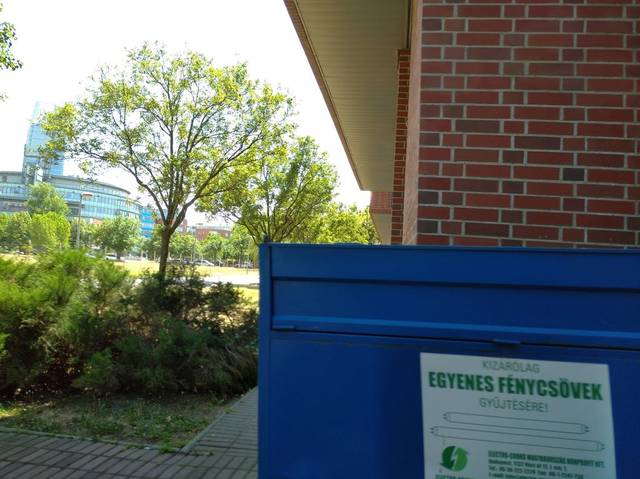
Region: Hungary
Coordinates: 47.473, 19.061